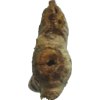
Label: ginger